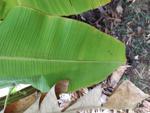
Label: xamthomonas